Robert Royal

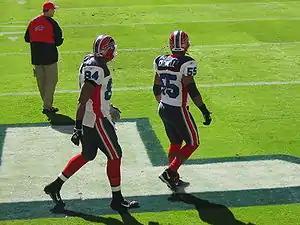
Royal (left) with Angelo Crowell in 2006

Robert Shelton Royal (born May 15, 1979) is an American former professional football player who was a tight end in the National Football League (NFL). He played college football for the LSU Tigers and was selected by the Washington Redskins in the fifth round of the 2002 NFL draft. He also played in the NFL for the Buffalo Bills and Cleveland Browns.